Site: brandenburg
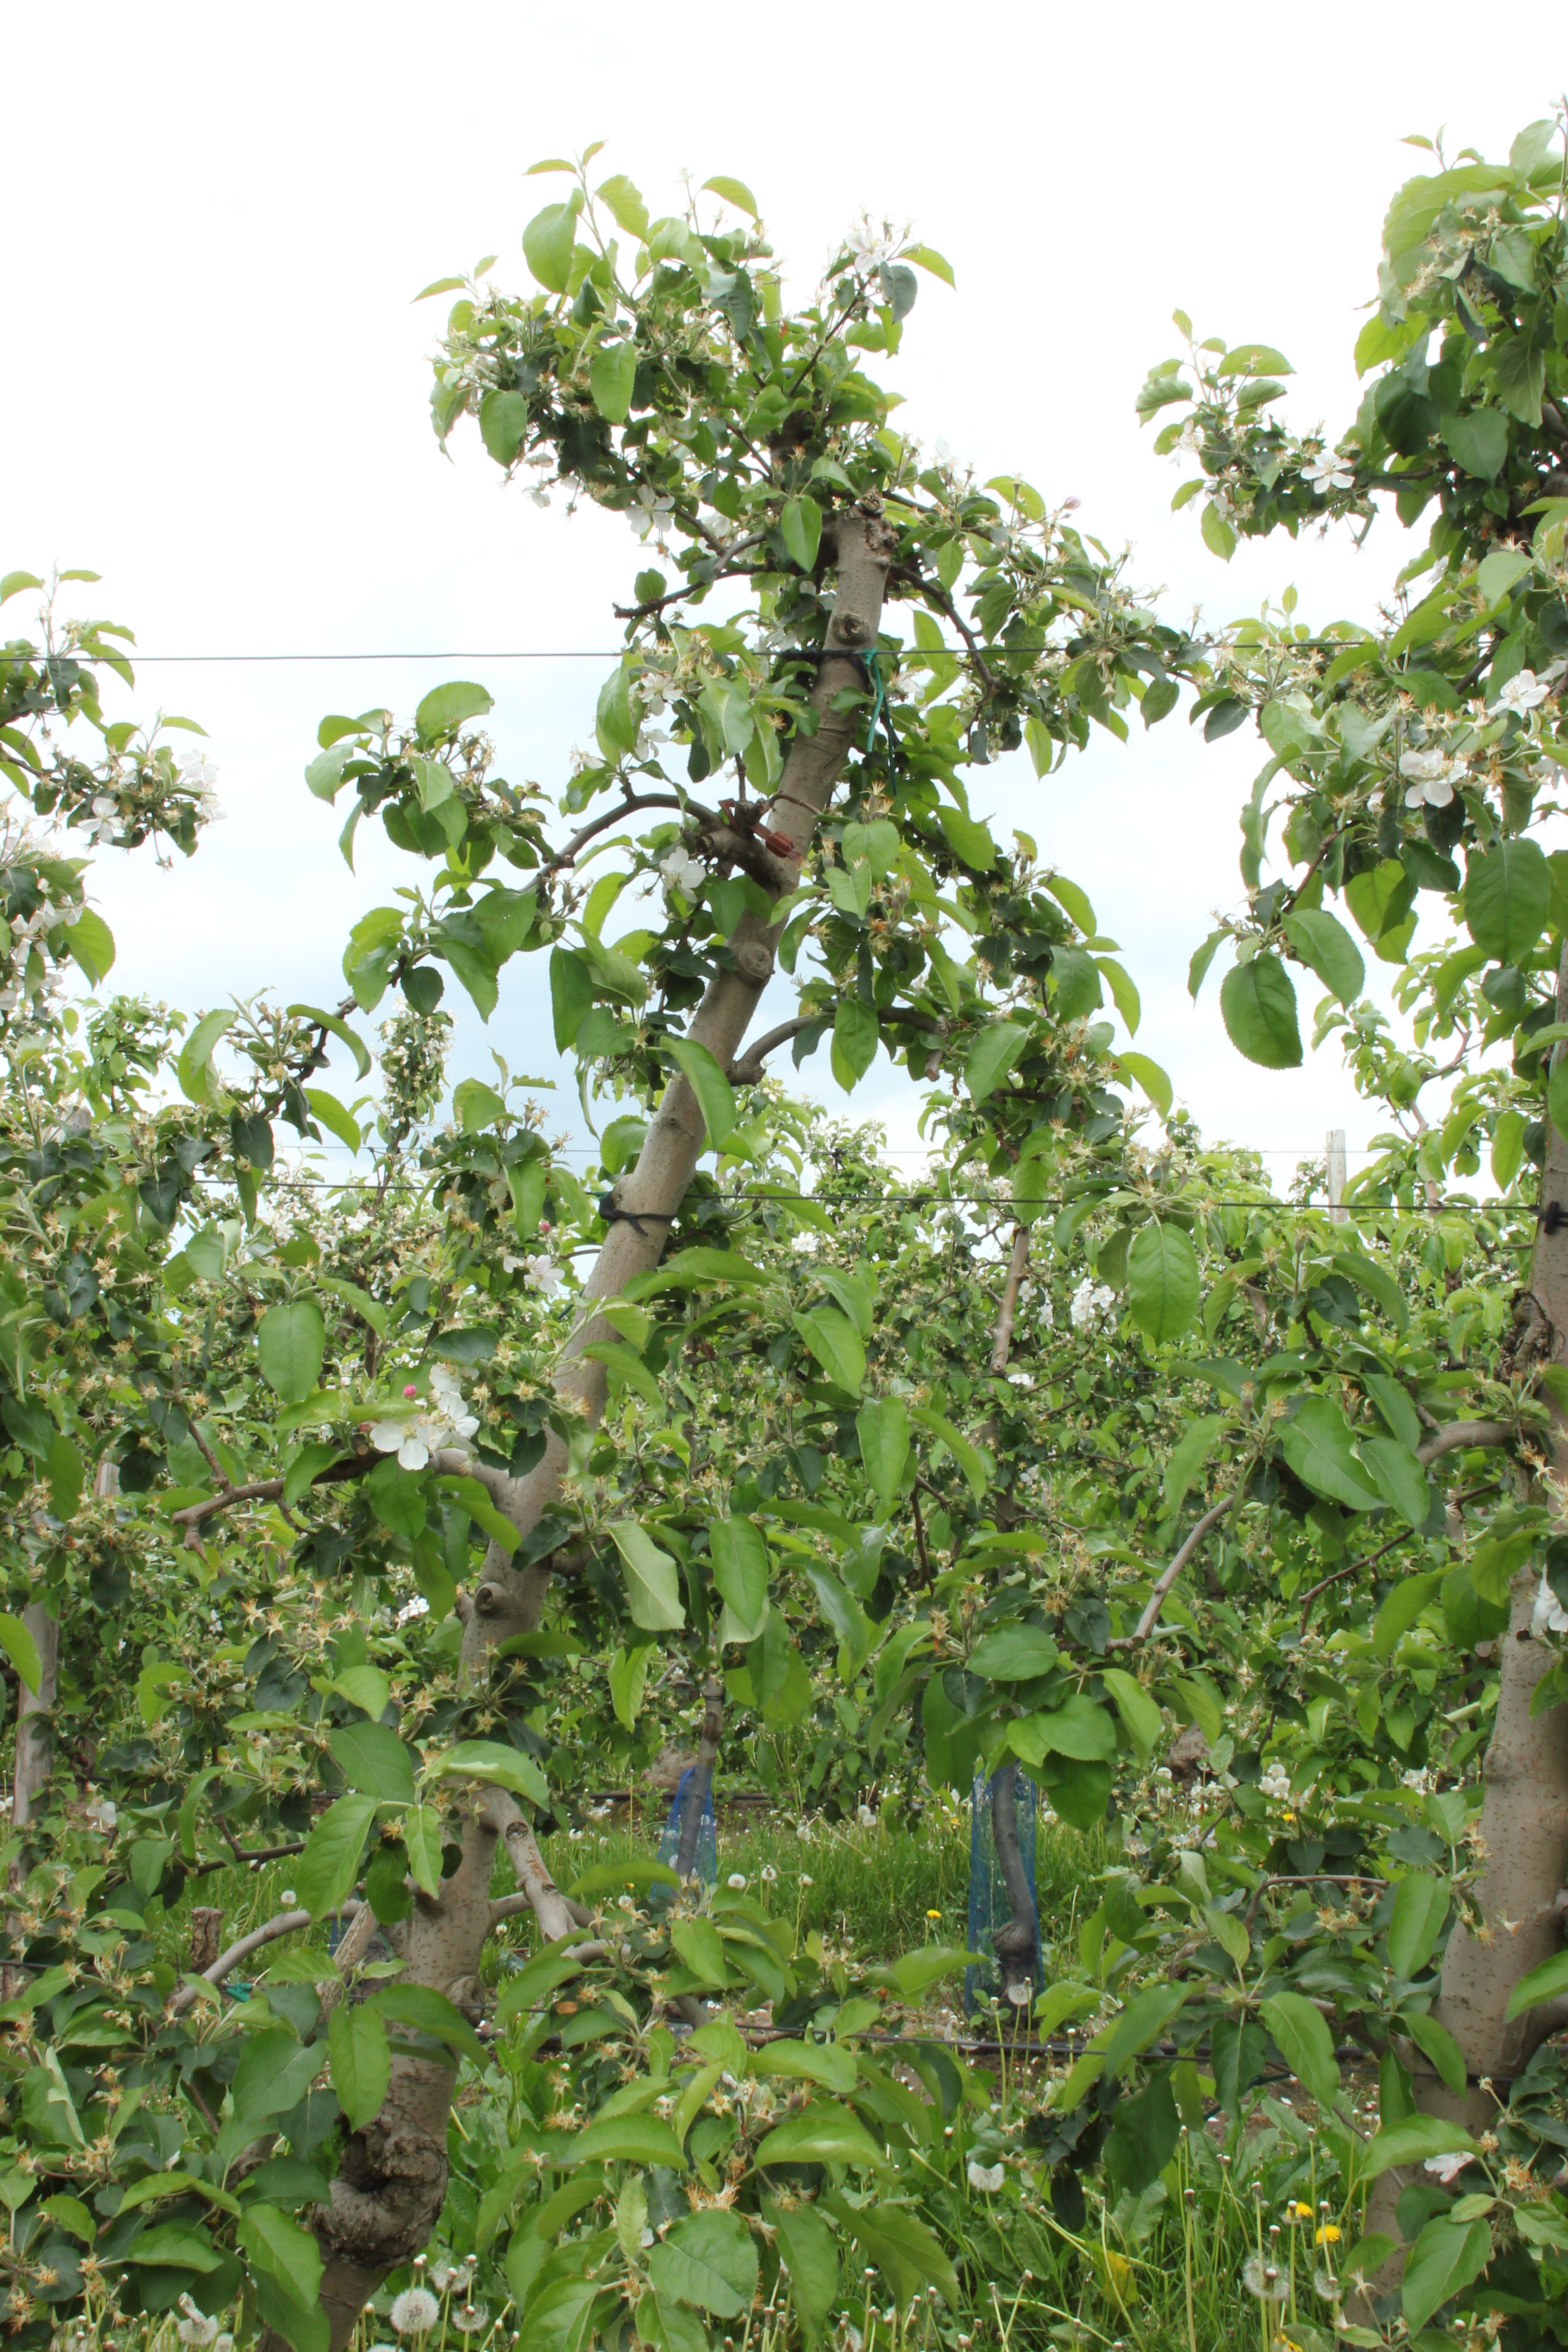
Growth stage (BBCH 67): Flowering